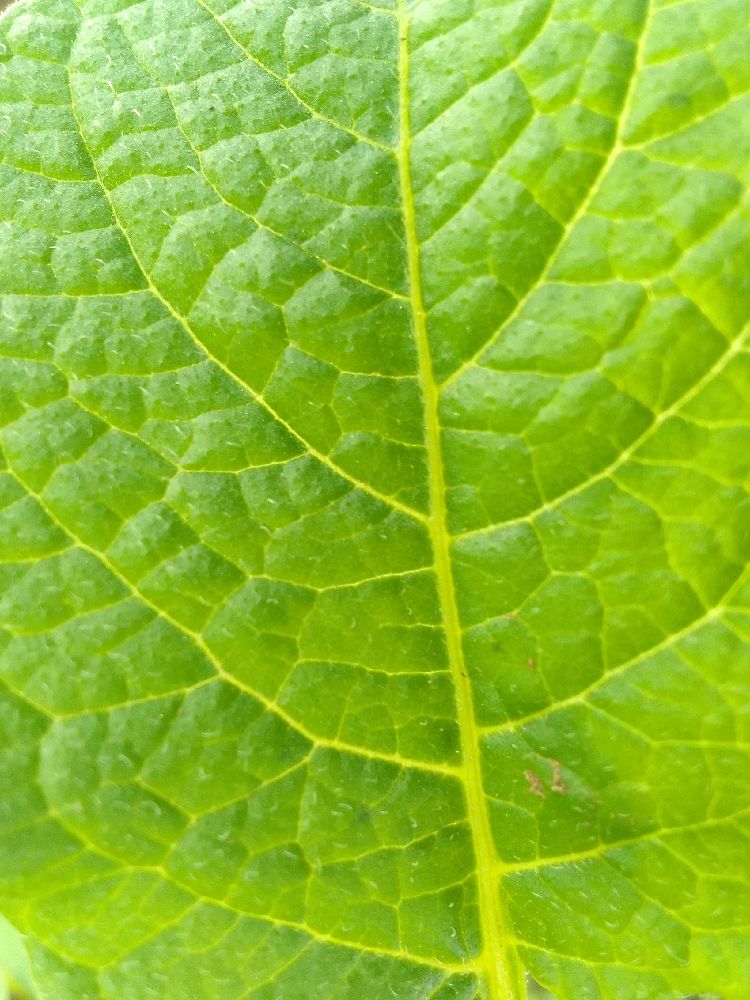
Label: Healthy